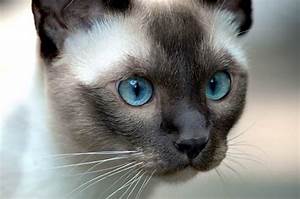
Label: gatto